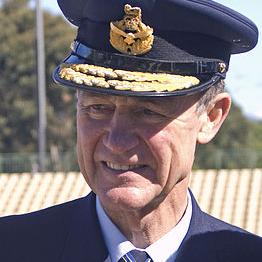
Age: 62